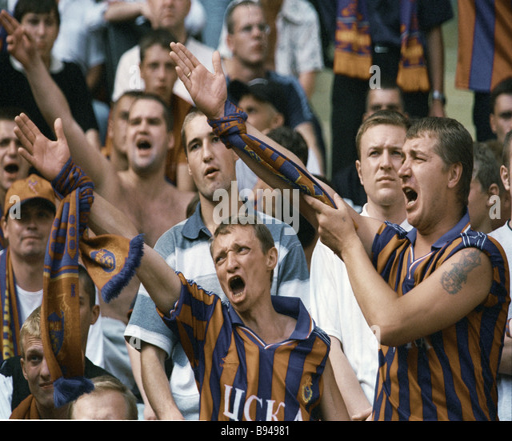
football fans during the match